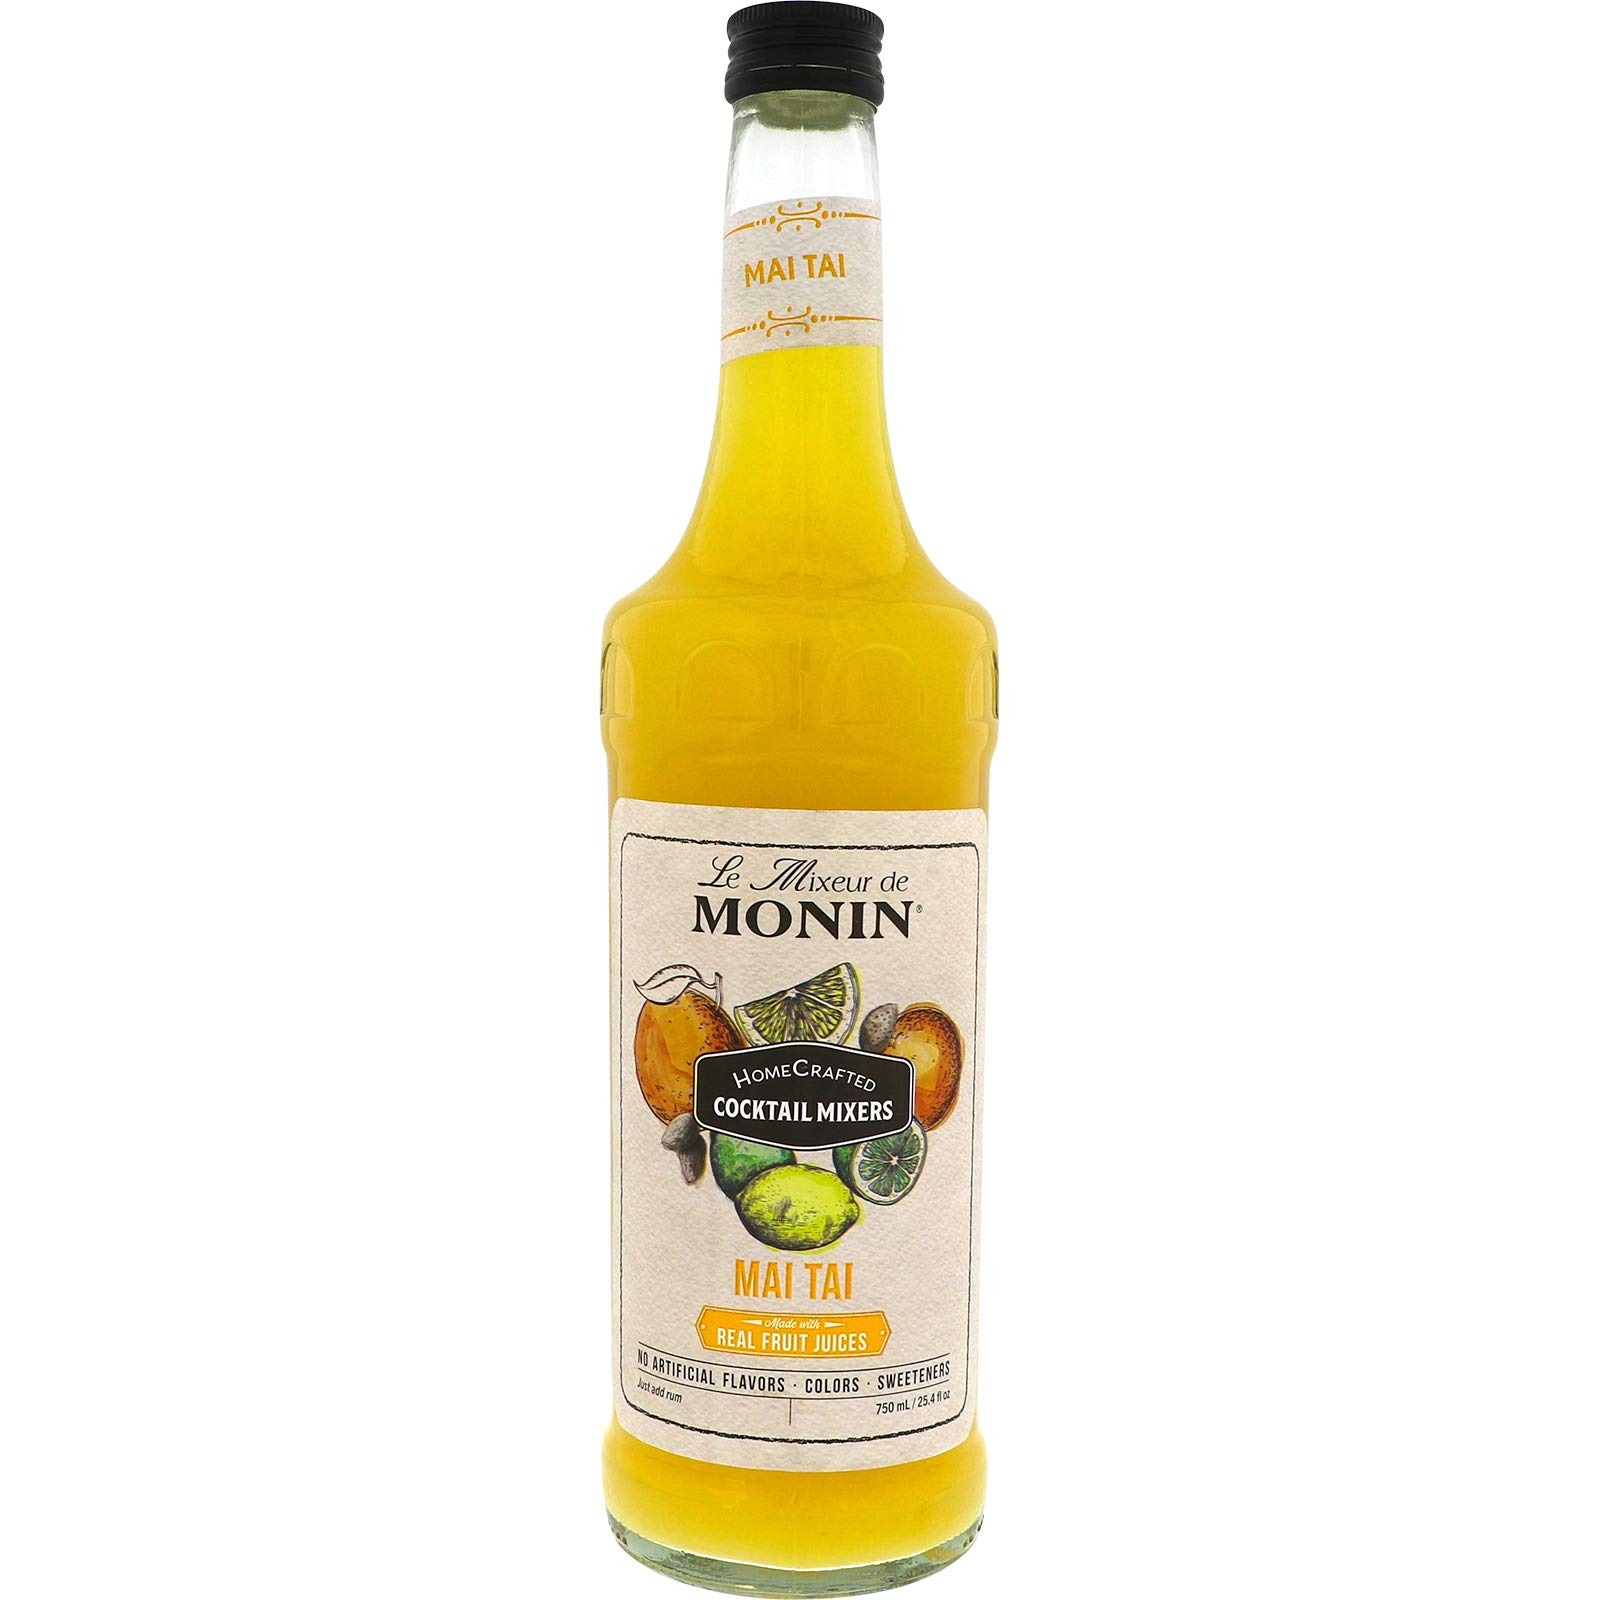
Item Name: Monin - HomeCrafted Mai Tai Cocktail Mixer, Ready-to-Use Drink Mix, Tropical Blend of Pineapple & Orange, Made with Natural Flavors & Real Fruit Juice, DIY Cocktails, Just Add Rum (750 ml)
Bullet Point 1: D.I.Y. COCKTAIL EXPERIENCE: Whether you consider yourself a cocktail enthusiast or have never experimented with making your own cocktails before, Monin HomeCrafted Cocktail Mixers make it easy to serve a delicious and balanced drink
Bullet Point 2: TASTING NOTES: This tropical blend of juicy pineapple and orange has mild citrus notes with a very slight touch of orgeat/almond. Simply combine with your favorite rum and enjoy.
Bullet Point 3: SPECIFICATIONS: No Artificial Flavors, No Artificial Colors, No Artificial Sweeteners, Made with Real Fruit Juices, Gluten Free, GMO Free, Kosher, Allergen Free & Dairy Free.
Bullet Point 4: SYRUP TO SUPPORT BEE COLONIES: Colony Collapse Disorder is greatly reducing bee populations worldwide. Our syrup recycling initiative has been sending waste syrup to feed bees since 2008, and has fed over 374 billion bees!
Bullet Point 5: GREEN PACKAGING & LABELING: With BPA free bottles, 100% recyclable boxes comprised of 30% recycled content, printed with biodegradable water-based ink containing zero pollutants, and pulp inserts, we’re doing our part for the environment.
Product Description: Monin HomeCrafted Mai Tai Cocktail Mixer was made for those looking for a tropical escape. This premium, ready-to-use drink mix combines all the quality ingredients needed to prepare a one-of-a-kind cocktail, quickly and easily. Tiki creations are known for their elaborate ingredients and exotic flavors, and the Mai Tai is no exception. The popular rum-based punch is traditionally made with a delicious, multidimensional blend of fresh lime, orange, and orgeat. Bottling that perfectly balanced combination means that you can simply mix in your choice of rum and enjoy! Made with natural flavors and real fruit juices, it can be used to mix up an authentic Mai Tai in seconds. Simply fill a 16-oz. glass with ice, add 5 oz. HomeCrafted Mai Tai Mix and 1 _ oz. rum, and stir gently or transfer from the serving glass to another to properly mix. Garnish your finished drink with a pineapple slice and a cherry (if preferred) and enjoy!
Value: 25.4
Unit: Fl Oz

Price: 14.79